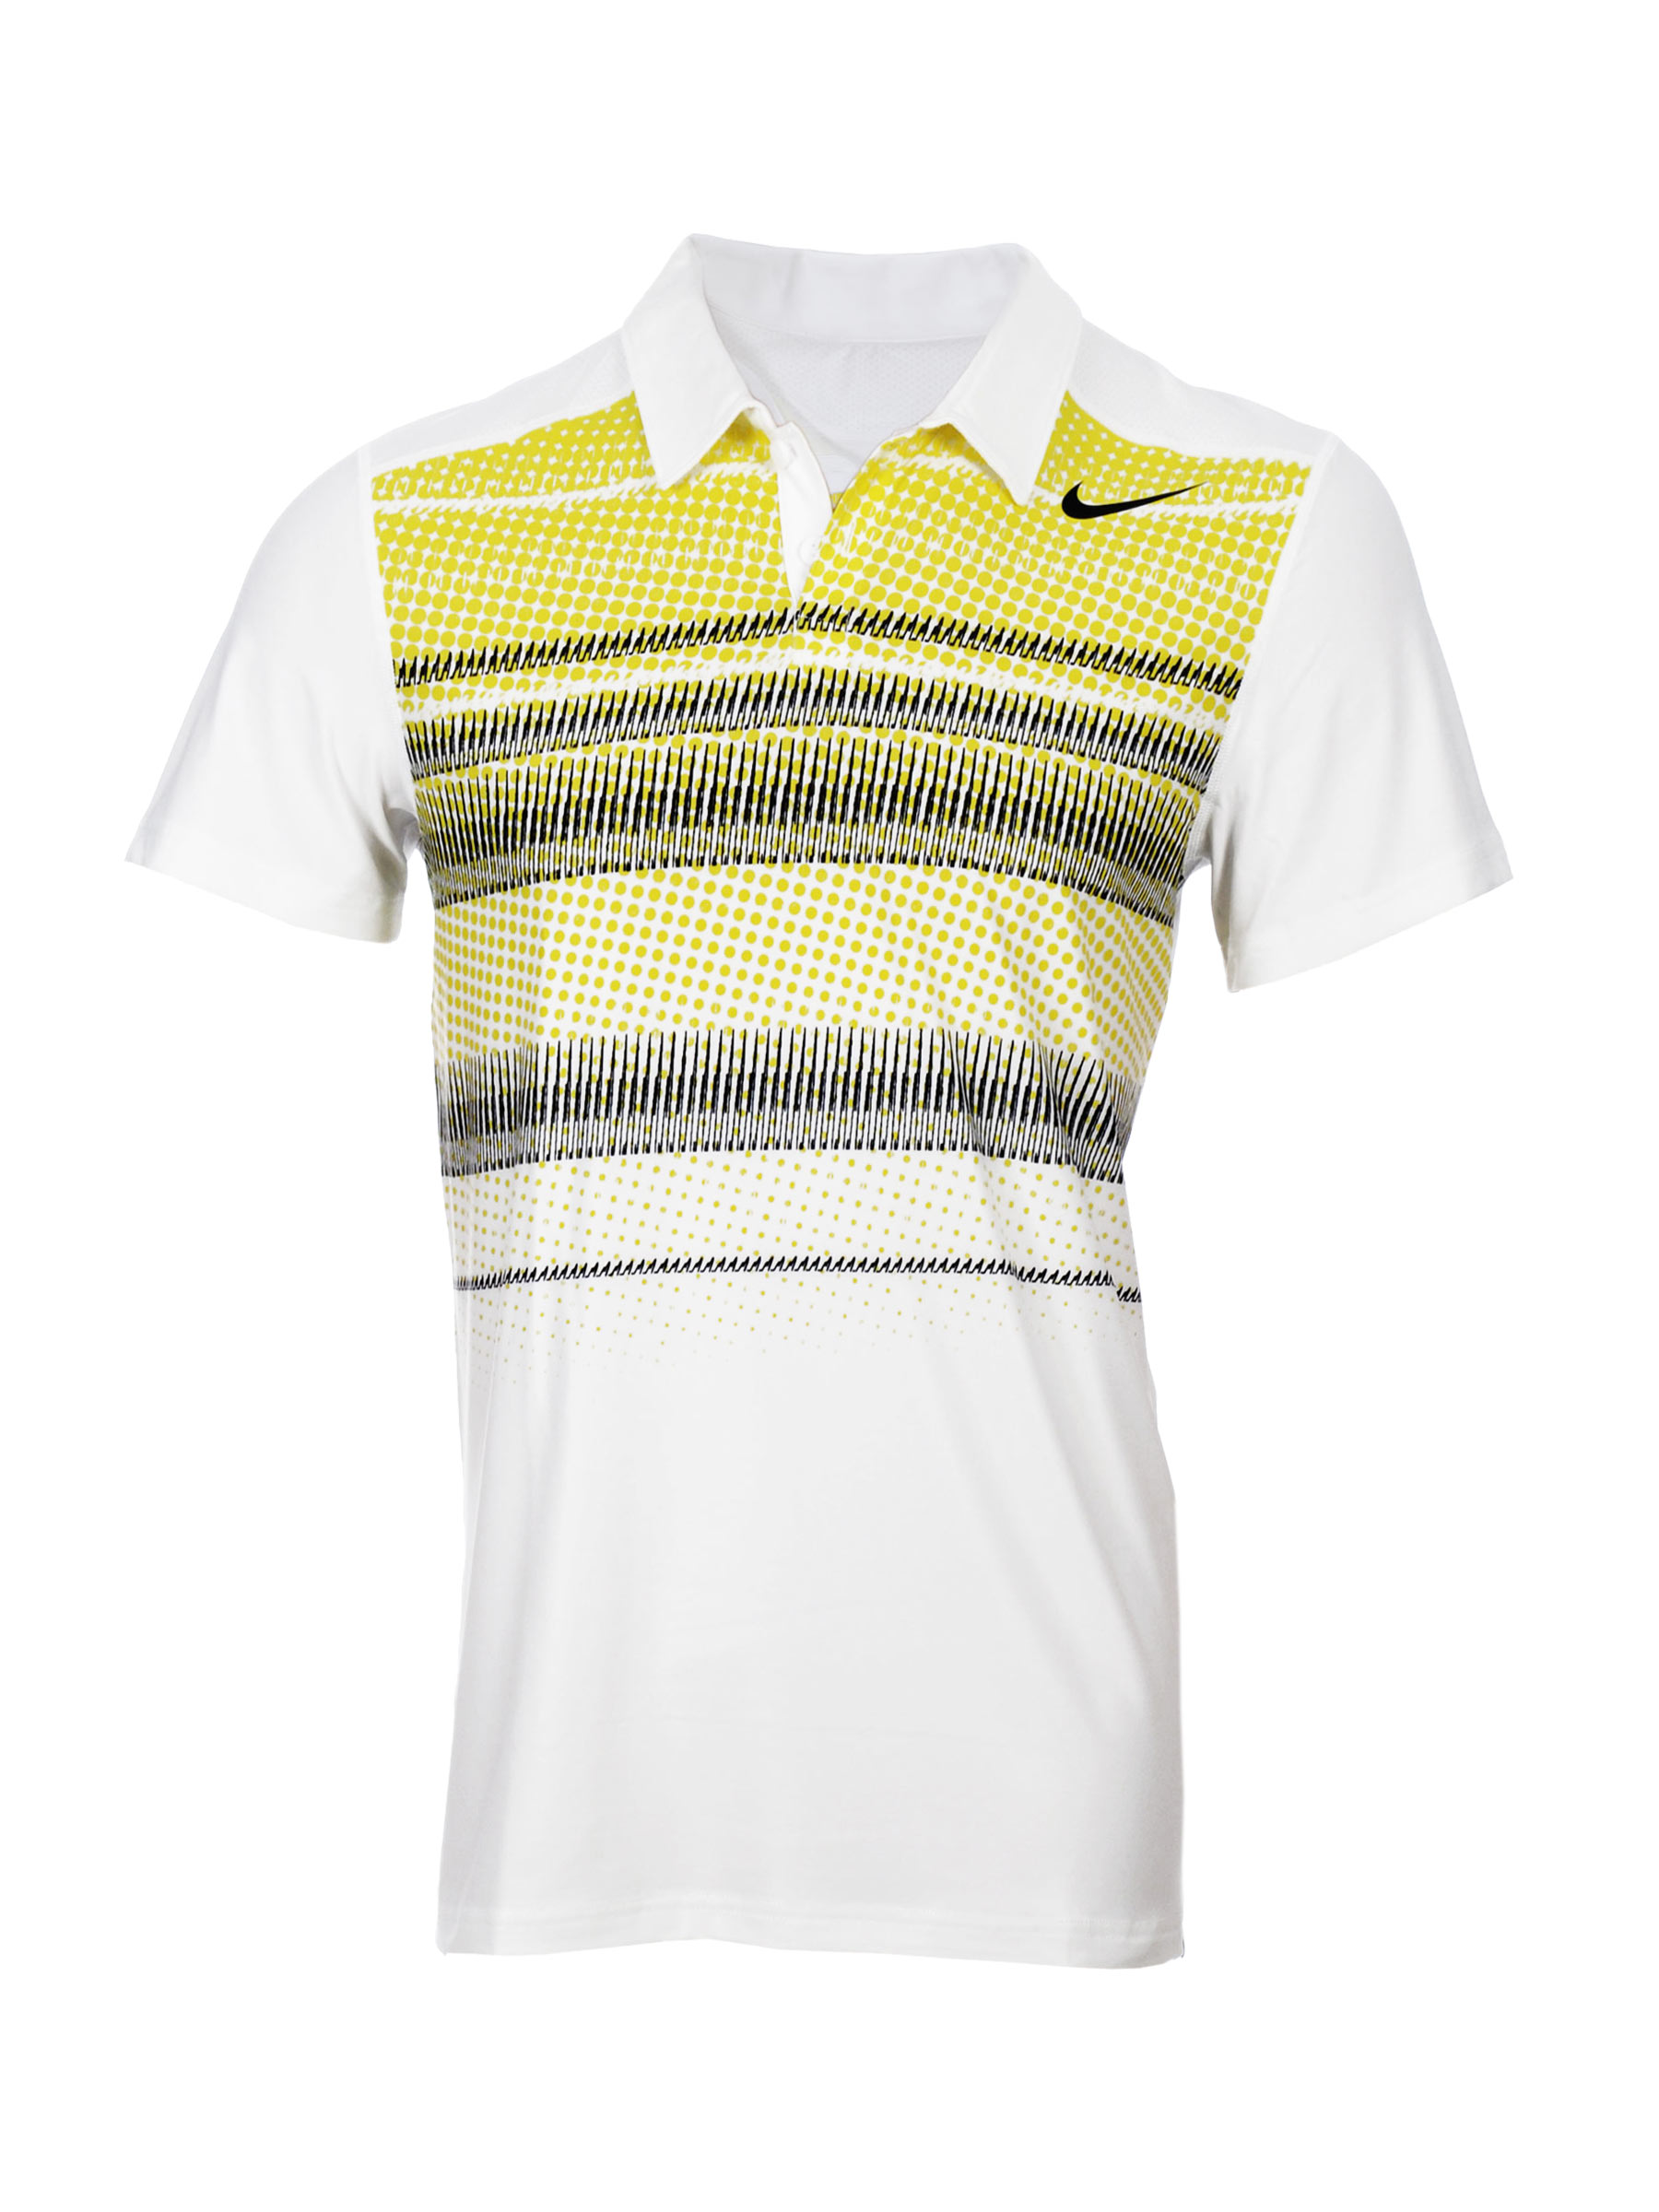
Nike Men White Polo Tshirts
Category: Apparel / Topwear / Tshirts
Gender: Men
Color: White
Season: Fall 2011
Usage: Sports